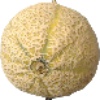
Label: Cantaloupe 2